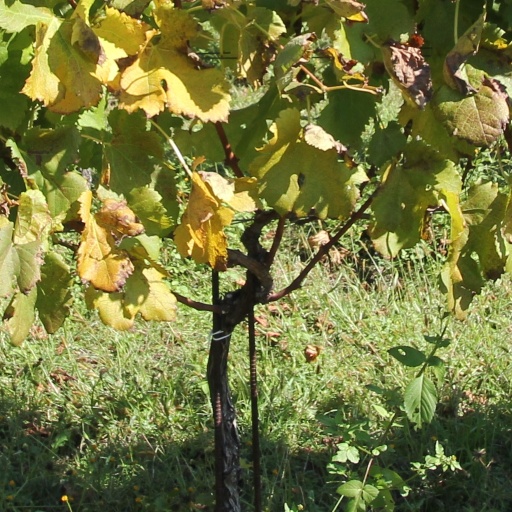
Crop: grape